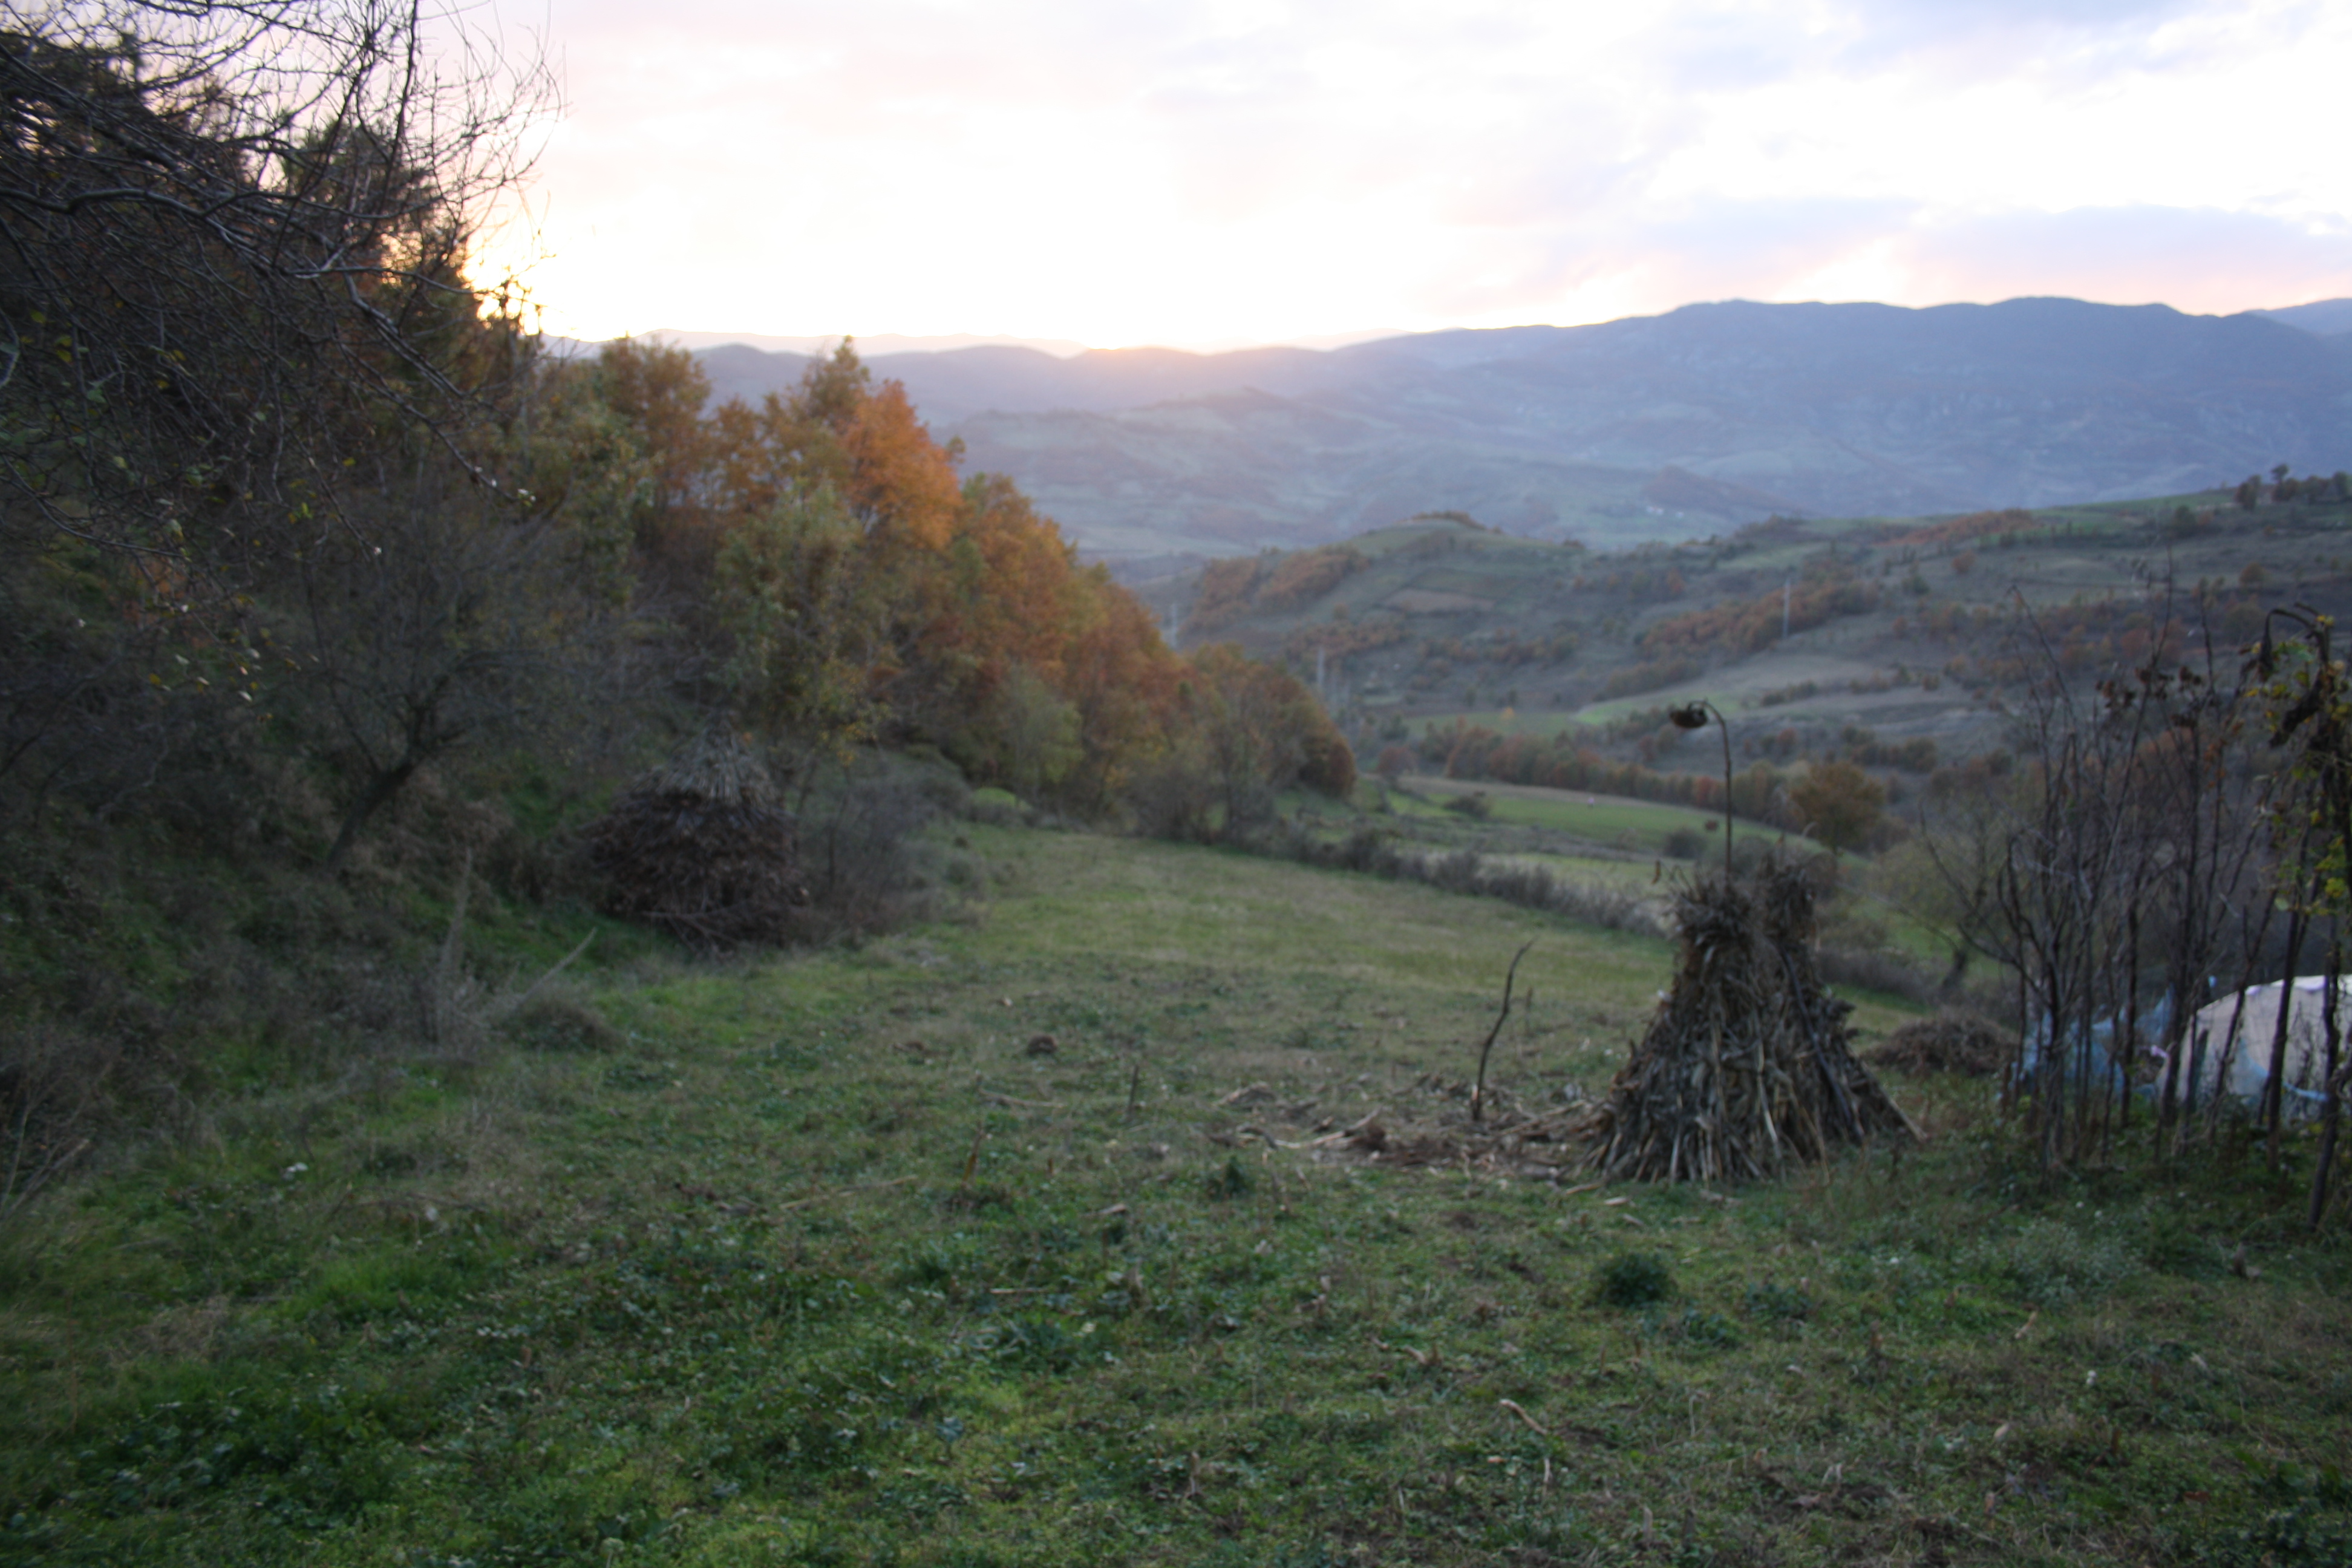
natural, natural landscape, nature, natural environment, vegetation, wilderness, hill, nature reserve, highland, land lot, fell, grassland, rural area, pasture, tree, grass, meadow, landscape, mountain, plant community, shrubland, hill station, plain, valley, plant, forest, chaparral, prairie